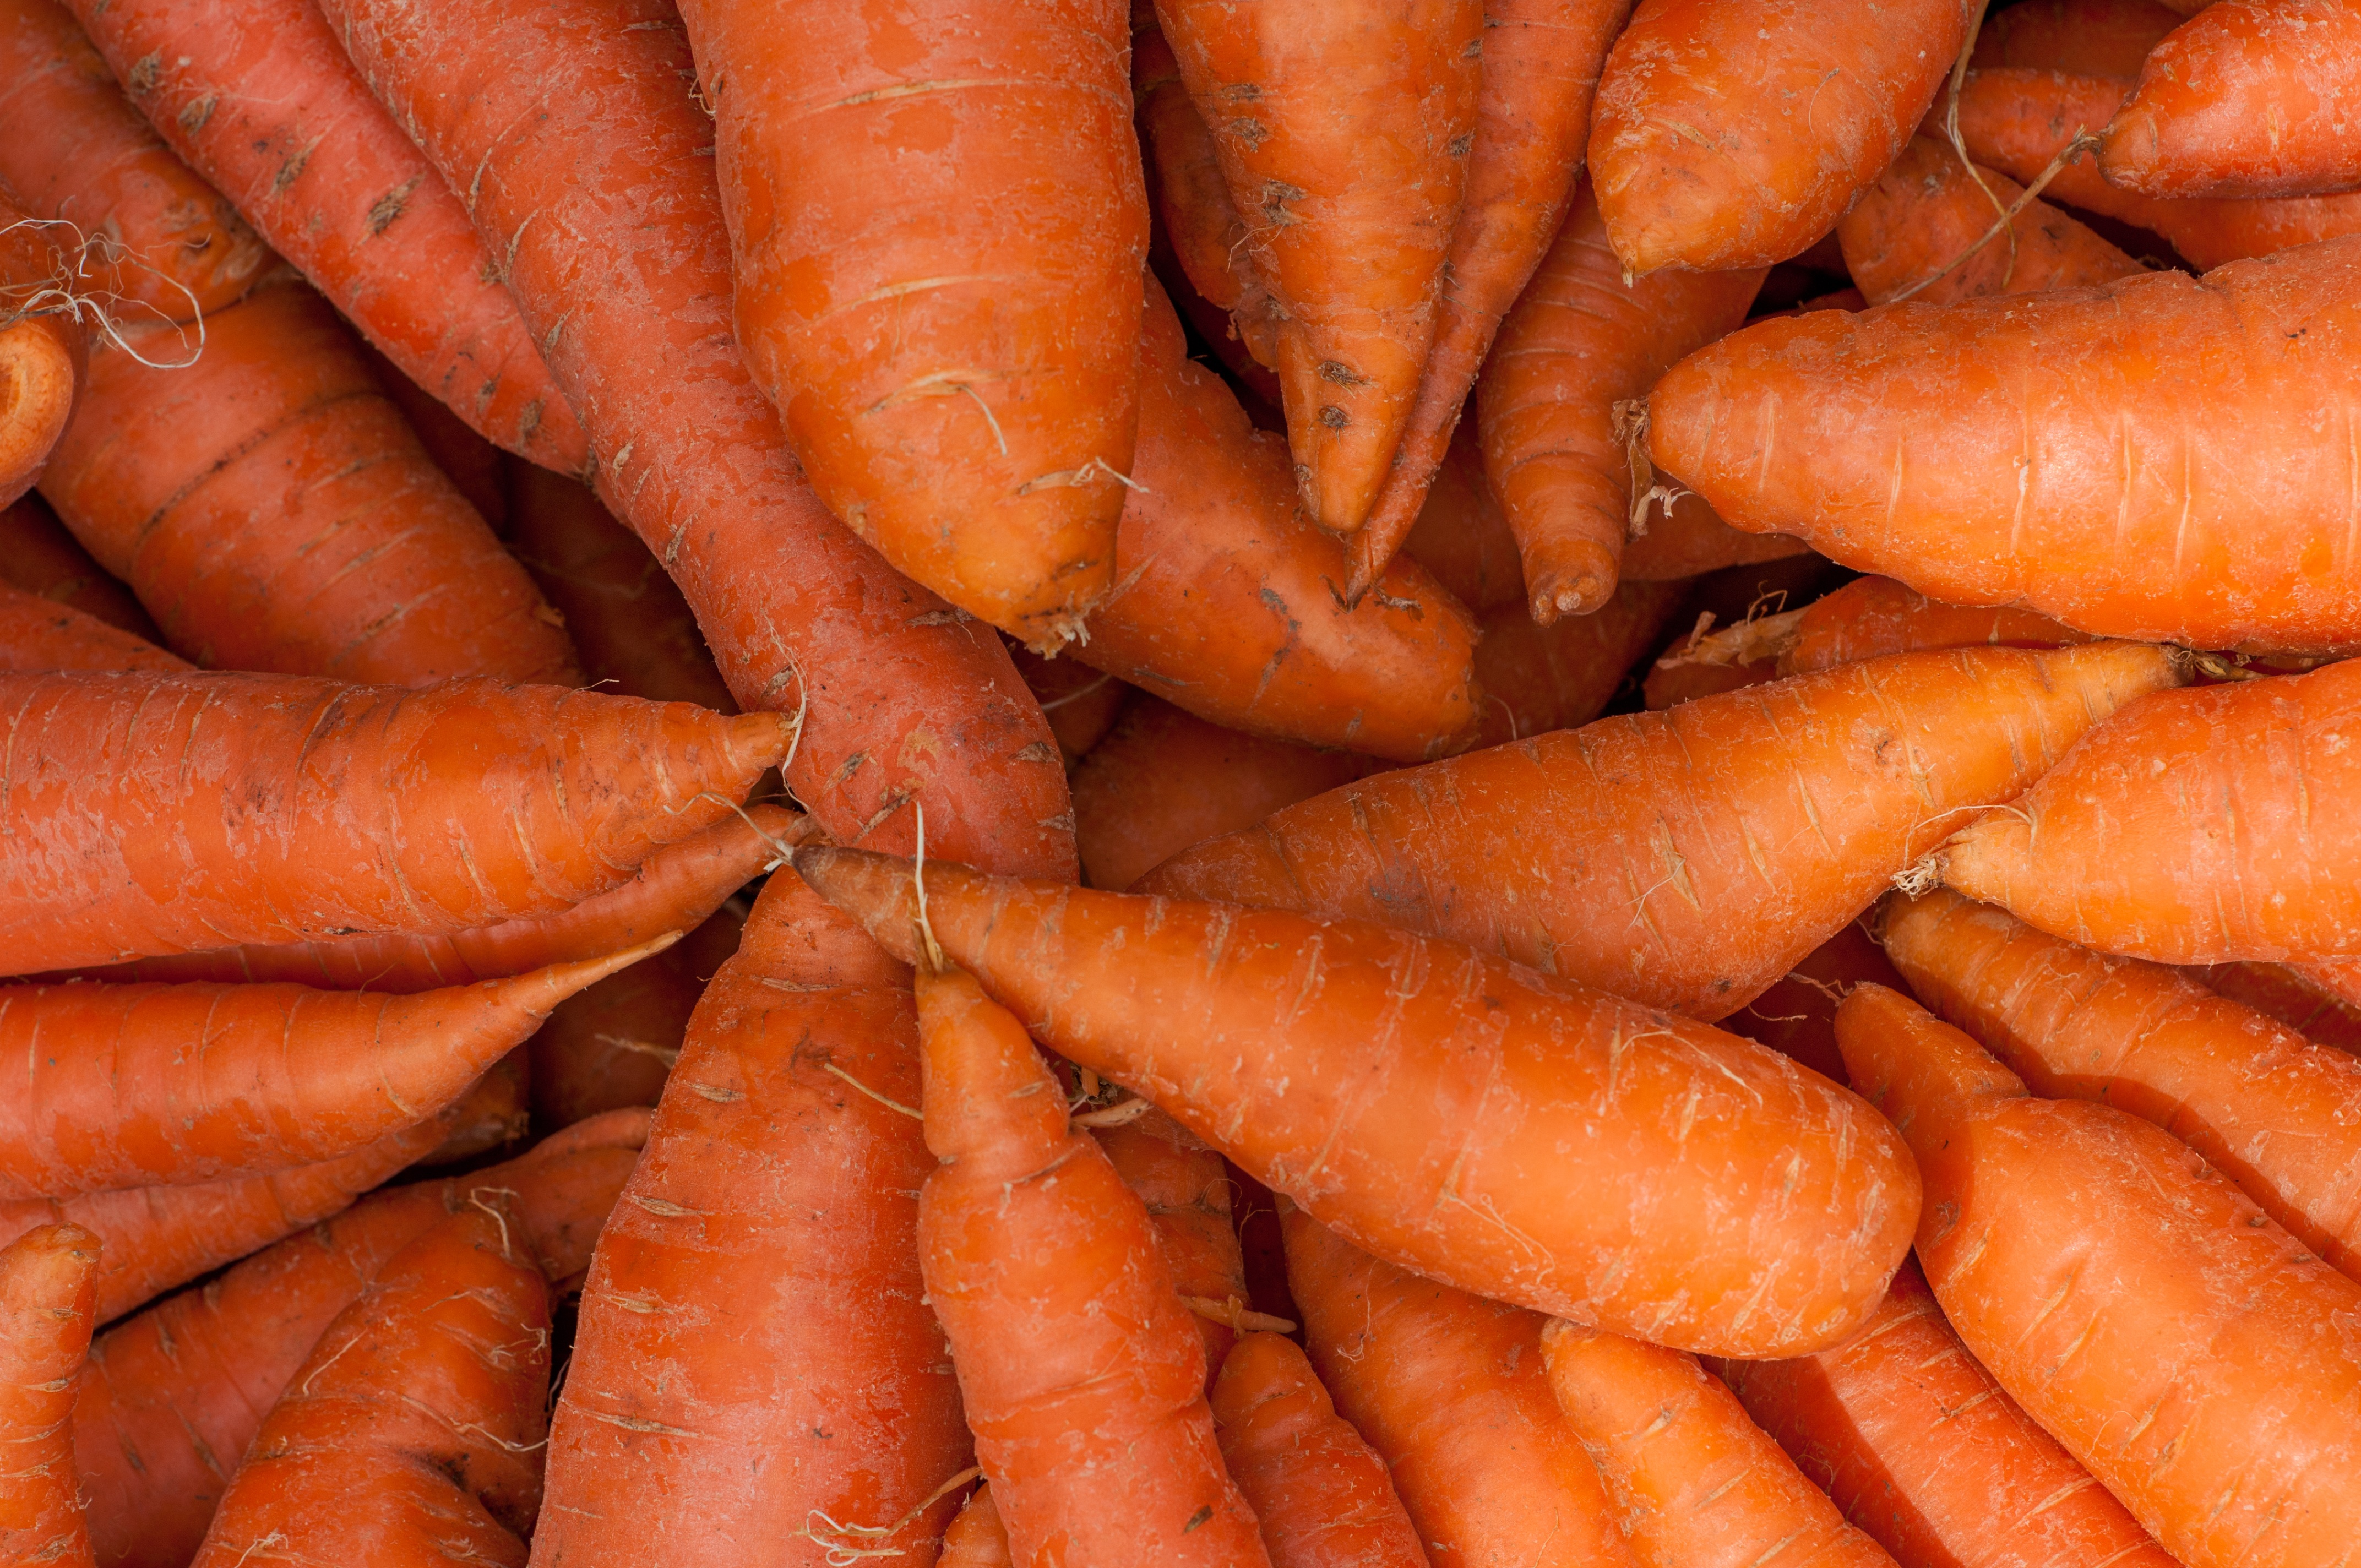
cart, food, produce, vegetable, fresh, agriculture, carrot, farmers market, farmer, vitamin, raw, carrots